Castiel (Supernatural)

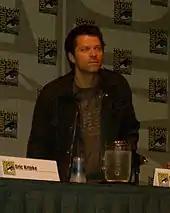
Collins at the 2009 "Supernatural" Comic Con International panel in San Diego

The character was created for the fourth season to introduce Christian mythology to the series. Because series creator Eric Kripke wanted to keep the introduction of angels a secret, the character was described as a demon during auditions. Kripke has said that he named the character after googling "Angel of Thursday", because the show aired on Thursdays. Once Collins got the part, the main direction Kripke gave him of the character was there is "an otherworldly quality to the character, and that he hasn't been up close with human beings. He's been watching human beings from a great distance for the last two thousand years, so angels haven't been on Earth mingling with human beings for the last two thousand years. So when [he is] interacting with human beings, there's a naive curiosity about their behavior. It's as if [he is] inspecting some sort of alien beings." The series director Kim Manners also encouraged Collins to play Castiel with an air of "piousness". Kripke based Castiel's appearance on the comic book character John Constantine.